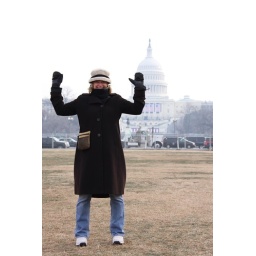
Cindy standing in the silver ticket section the day before the Inauguration